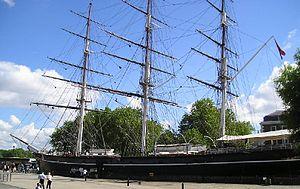
Le Cutty Sark en cale sèche à Greenwich
Cette liste donne une présentation rapide et illustrée de différents types de navires ; pour une liste plus complète, se reporter à la liste alphabétique des types de bateaux ; pour l'article encyclopédique, consulter Bateau.
Un navire est un bateau destiné à la navigation maritime, c'est-à-dire prévu pour naviguer au-delà de la limite où cessent de s'appliquer les règlements techniques de sécurité de navigation intérieure et où commencent à s'appliquer les règlements de navigation maritime.
Le Cutty Sark est un navire à voiles britannique qui servit au commerce du thé de Chine et de la laine néo-zélandaise avec le Royaume-Uni. Dernier bâtiment du genre, il est gravement endommagé par un incendie le 21 mai 2007.